Dinesh Vijan

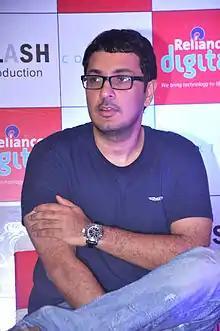
Vijan in 2012

Dinesh Vijan is an Indian film producer and founder of entertainment company Maddock Films. He has produced over 35 films under this banner.